George Lord

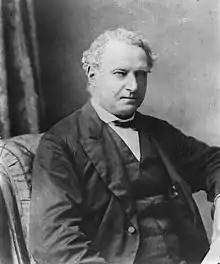
portrait of George William Lord

George William Lord (15 August 1818 – 9 May 1880) was an Australian pastoralist, businessman and politician. He was a member of the New South Wales Legislative Council from 1877 until his death. He was also a member of the New South Wales Legislative Assembly between 1856 and 1877. Lord was the Colonial Treasurer in the third government of James Martin.